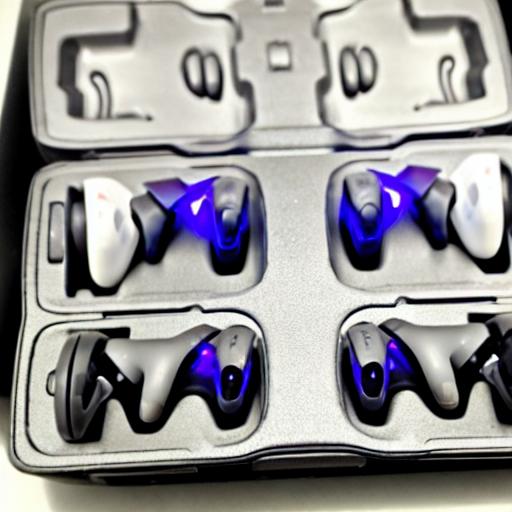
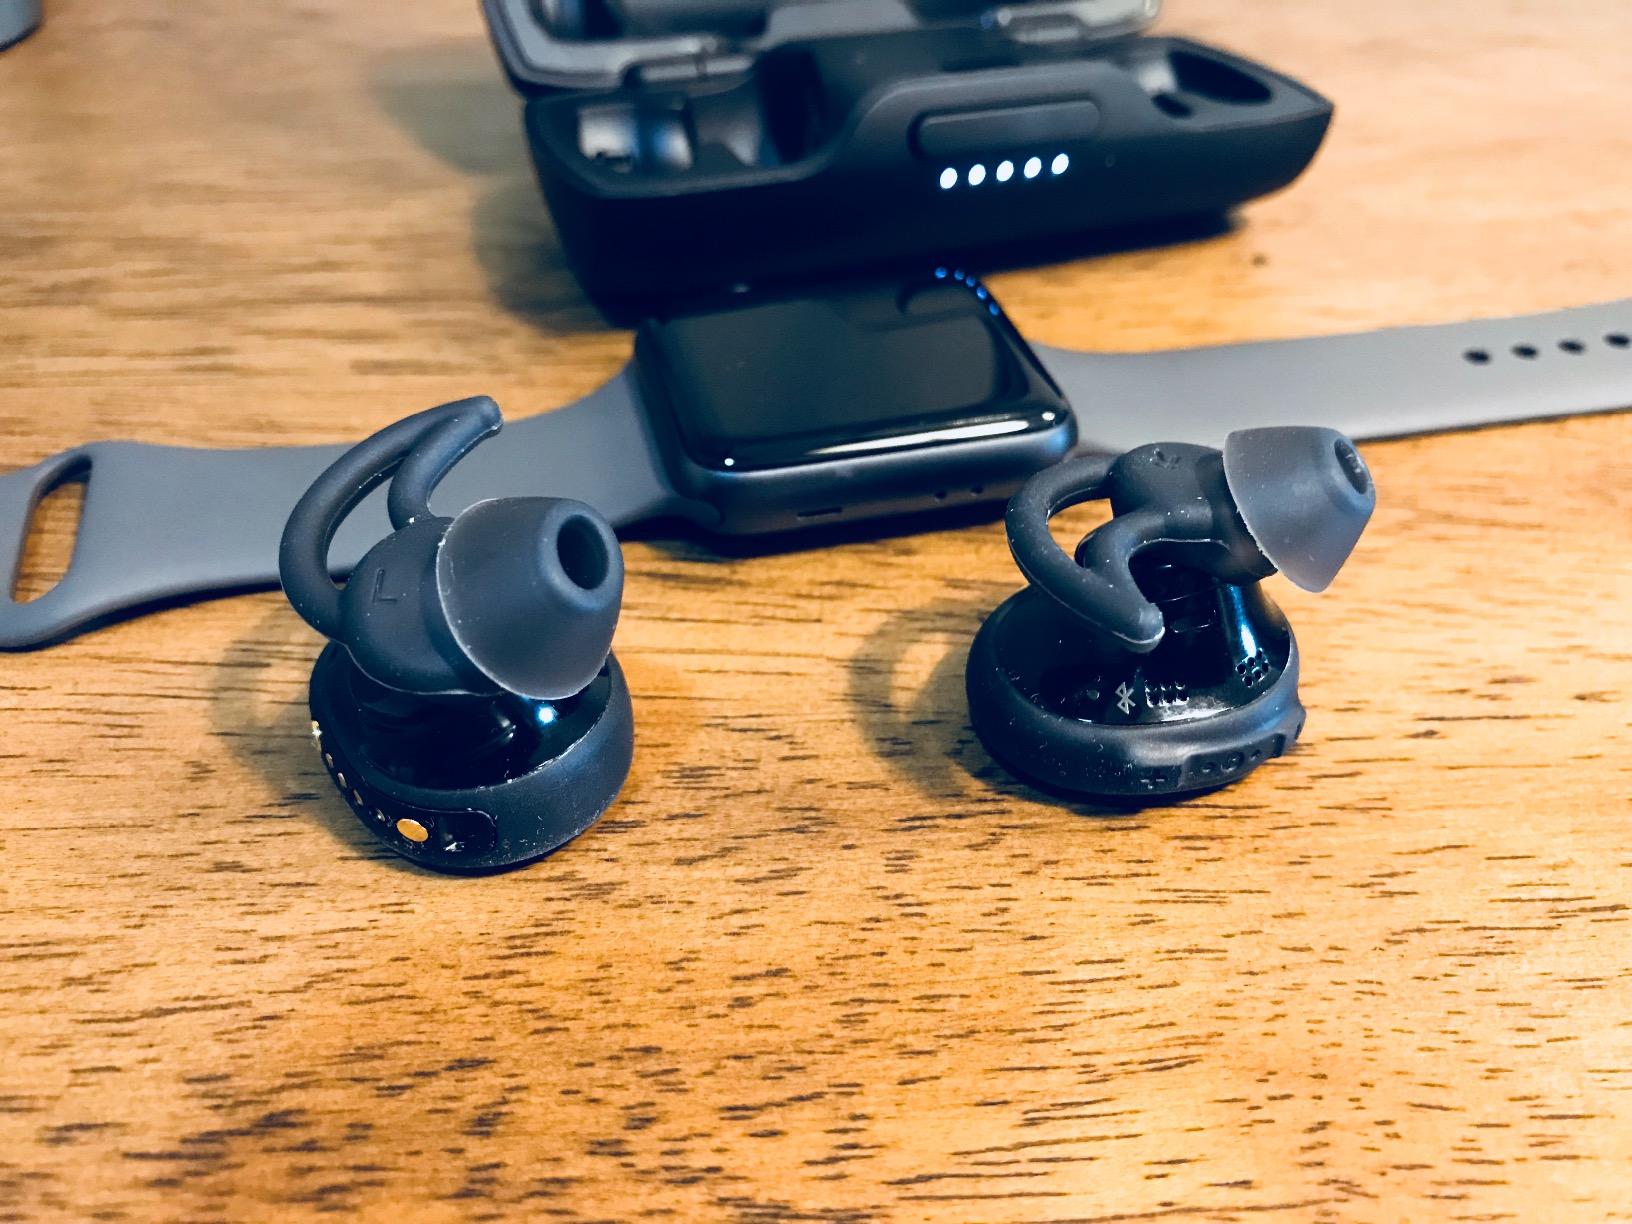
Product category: earbuds
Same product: no